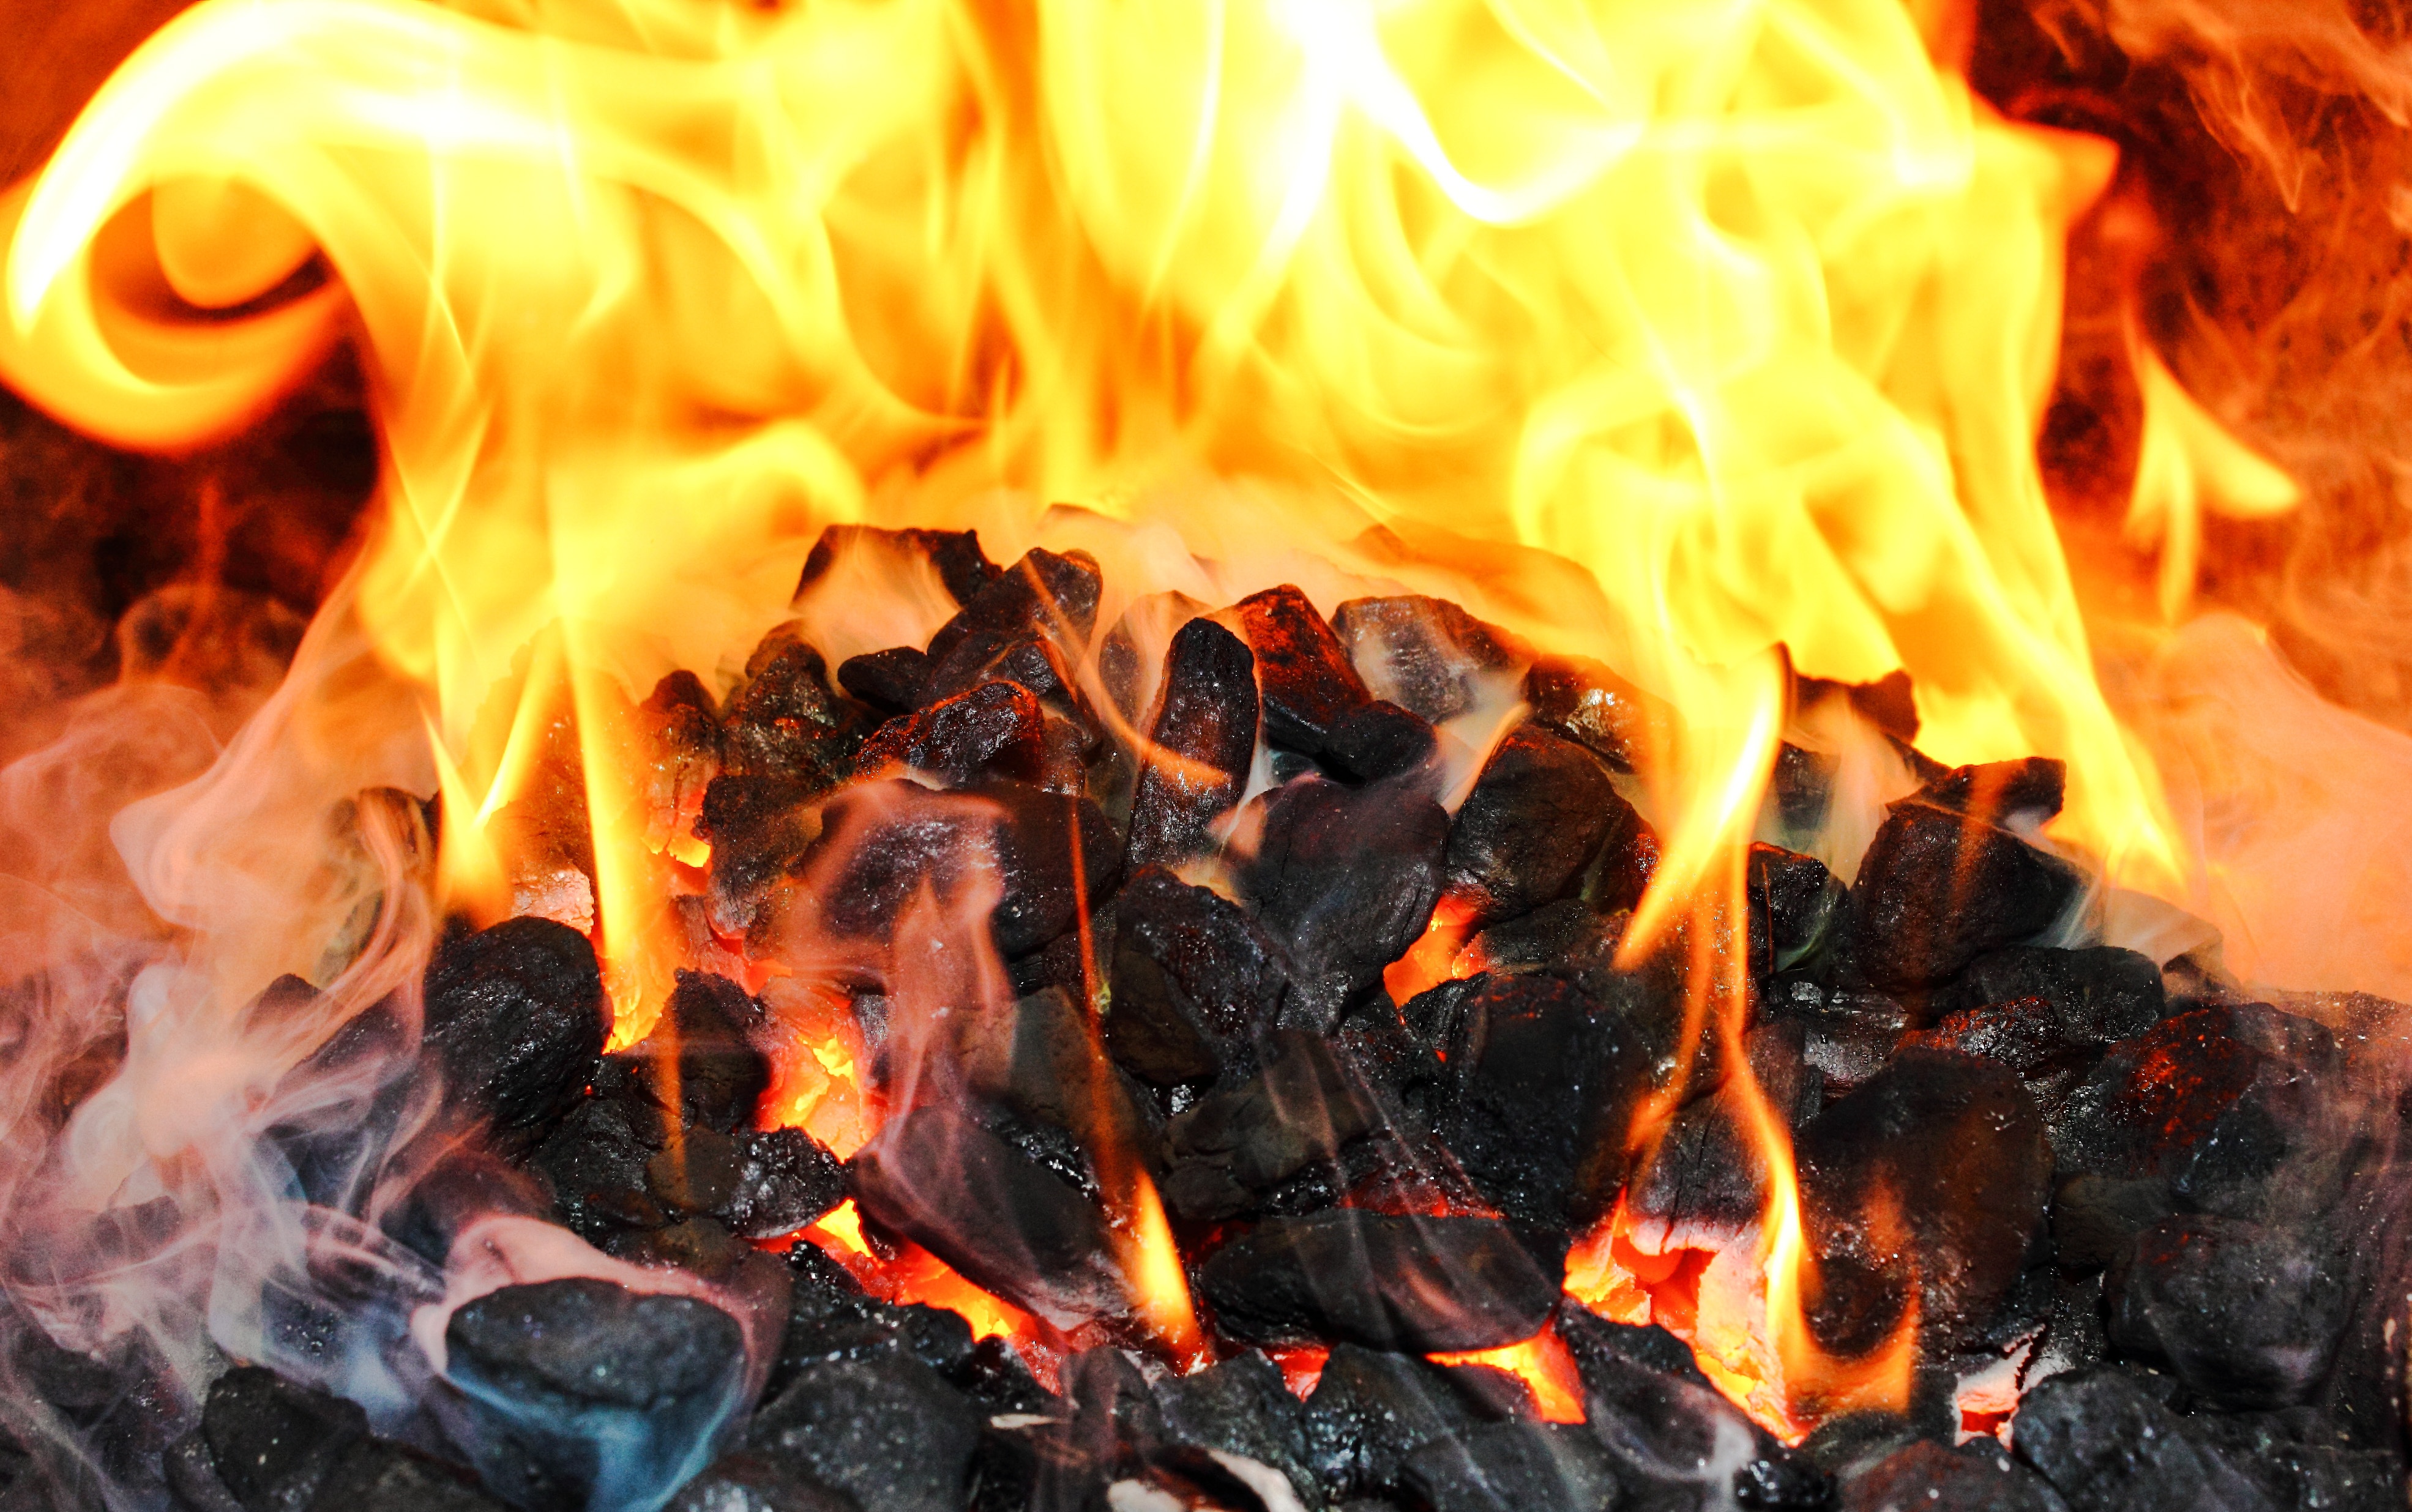
warm, smoke, kindle, dish, food, red, flame, fire, campfire, meat, bonfire, grate, bake, hot, coal, flammable, temperature, censer, the flame